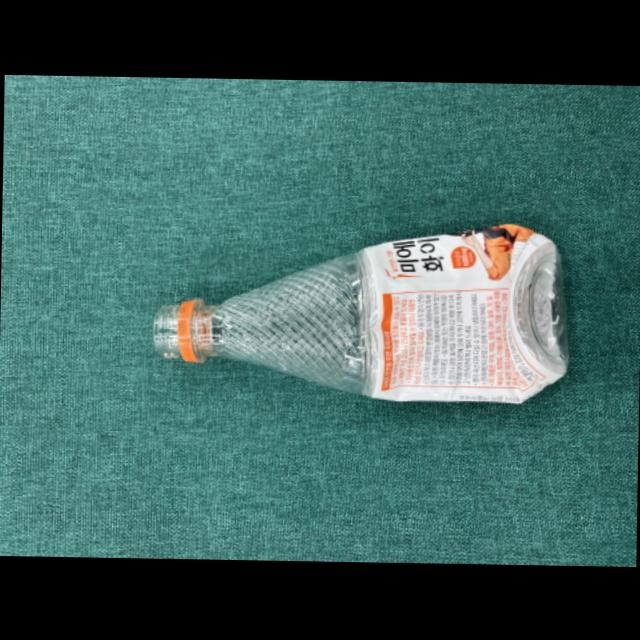
Label: bottles